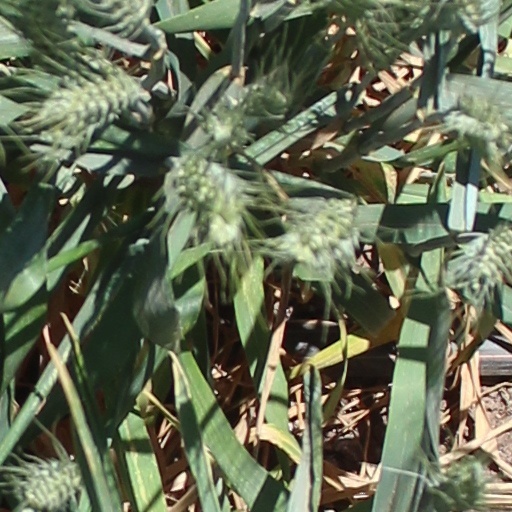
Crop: wheat